Richard Oswald (merchant)

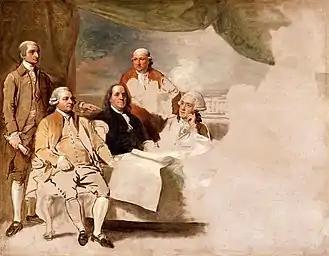
"Treaty of Paris", by Benjamin West (1783), shows the American commissioners who negotiated the 1783 Treaty of Paris. Temple Franklin is on the right. Left of him are Henry Laurens, Benjamin Franklin, John Adams, and John Jay. The British commissioners did not pose for West, and the picture was never finished.

Richard Oswald ( – 6 November 1784) was a Scottish merchant, slave trader and diplomat. During the American Revolution, he served as an advisor to the North ministry on trade regulations and the best way to respond to the American War of Independence. Oswald is best known for being one of the British peace commissioners who negotiated the Peace of Paris in 1782.